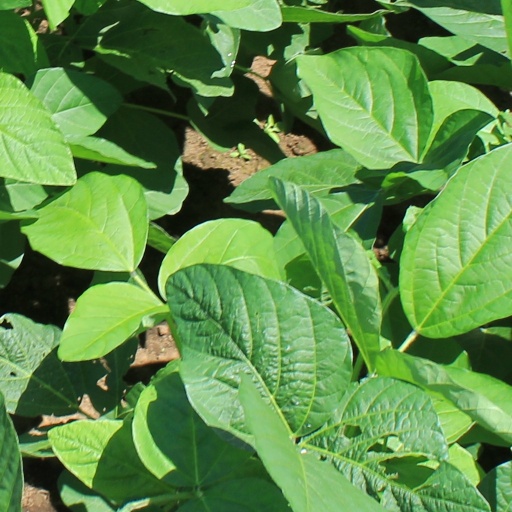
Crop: soybean